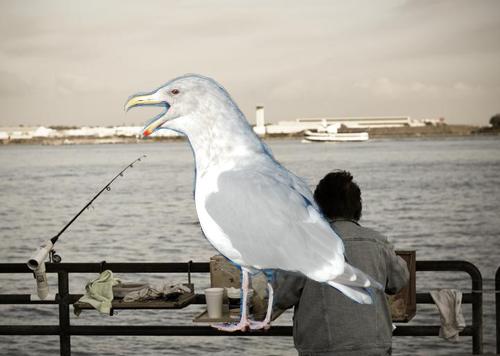
Bird species: Glaucous_winged_Gull
Bird type: waterbird
Background: water